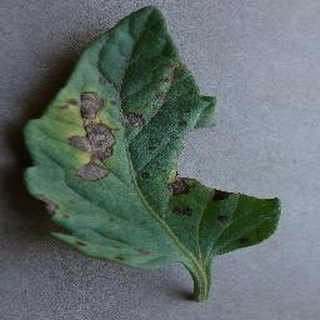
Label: tomato_early_blight